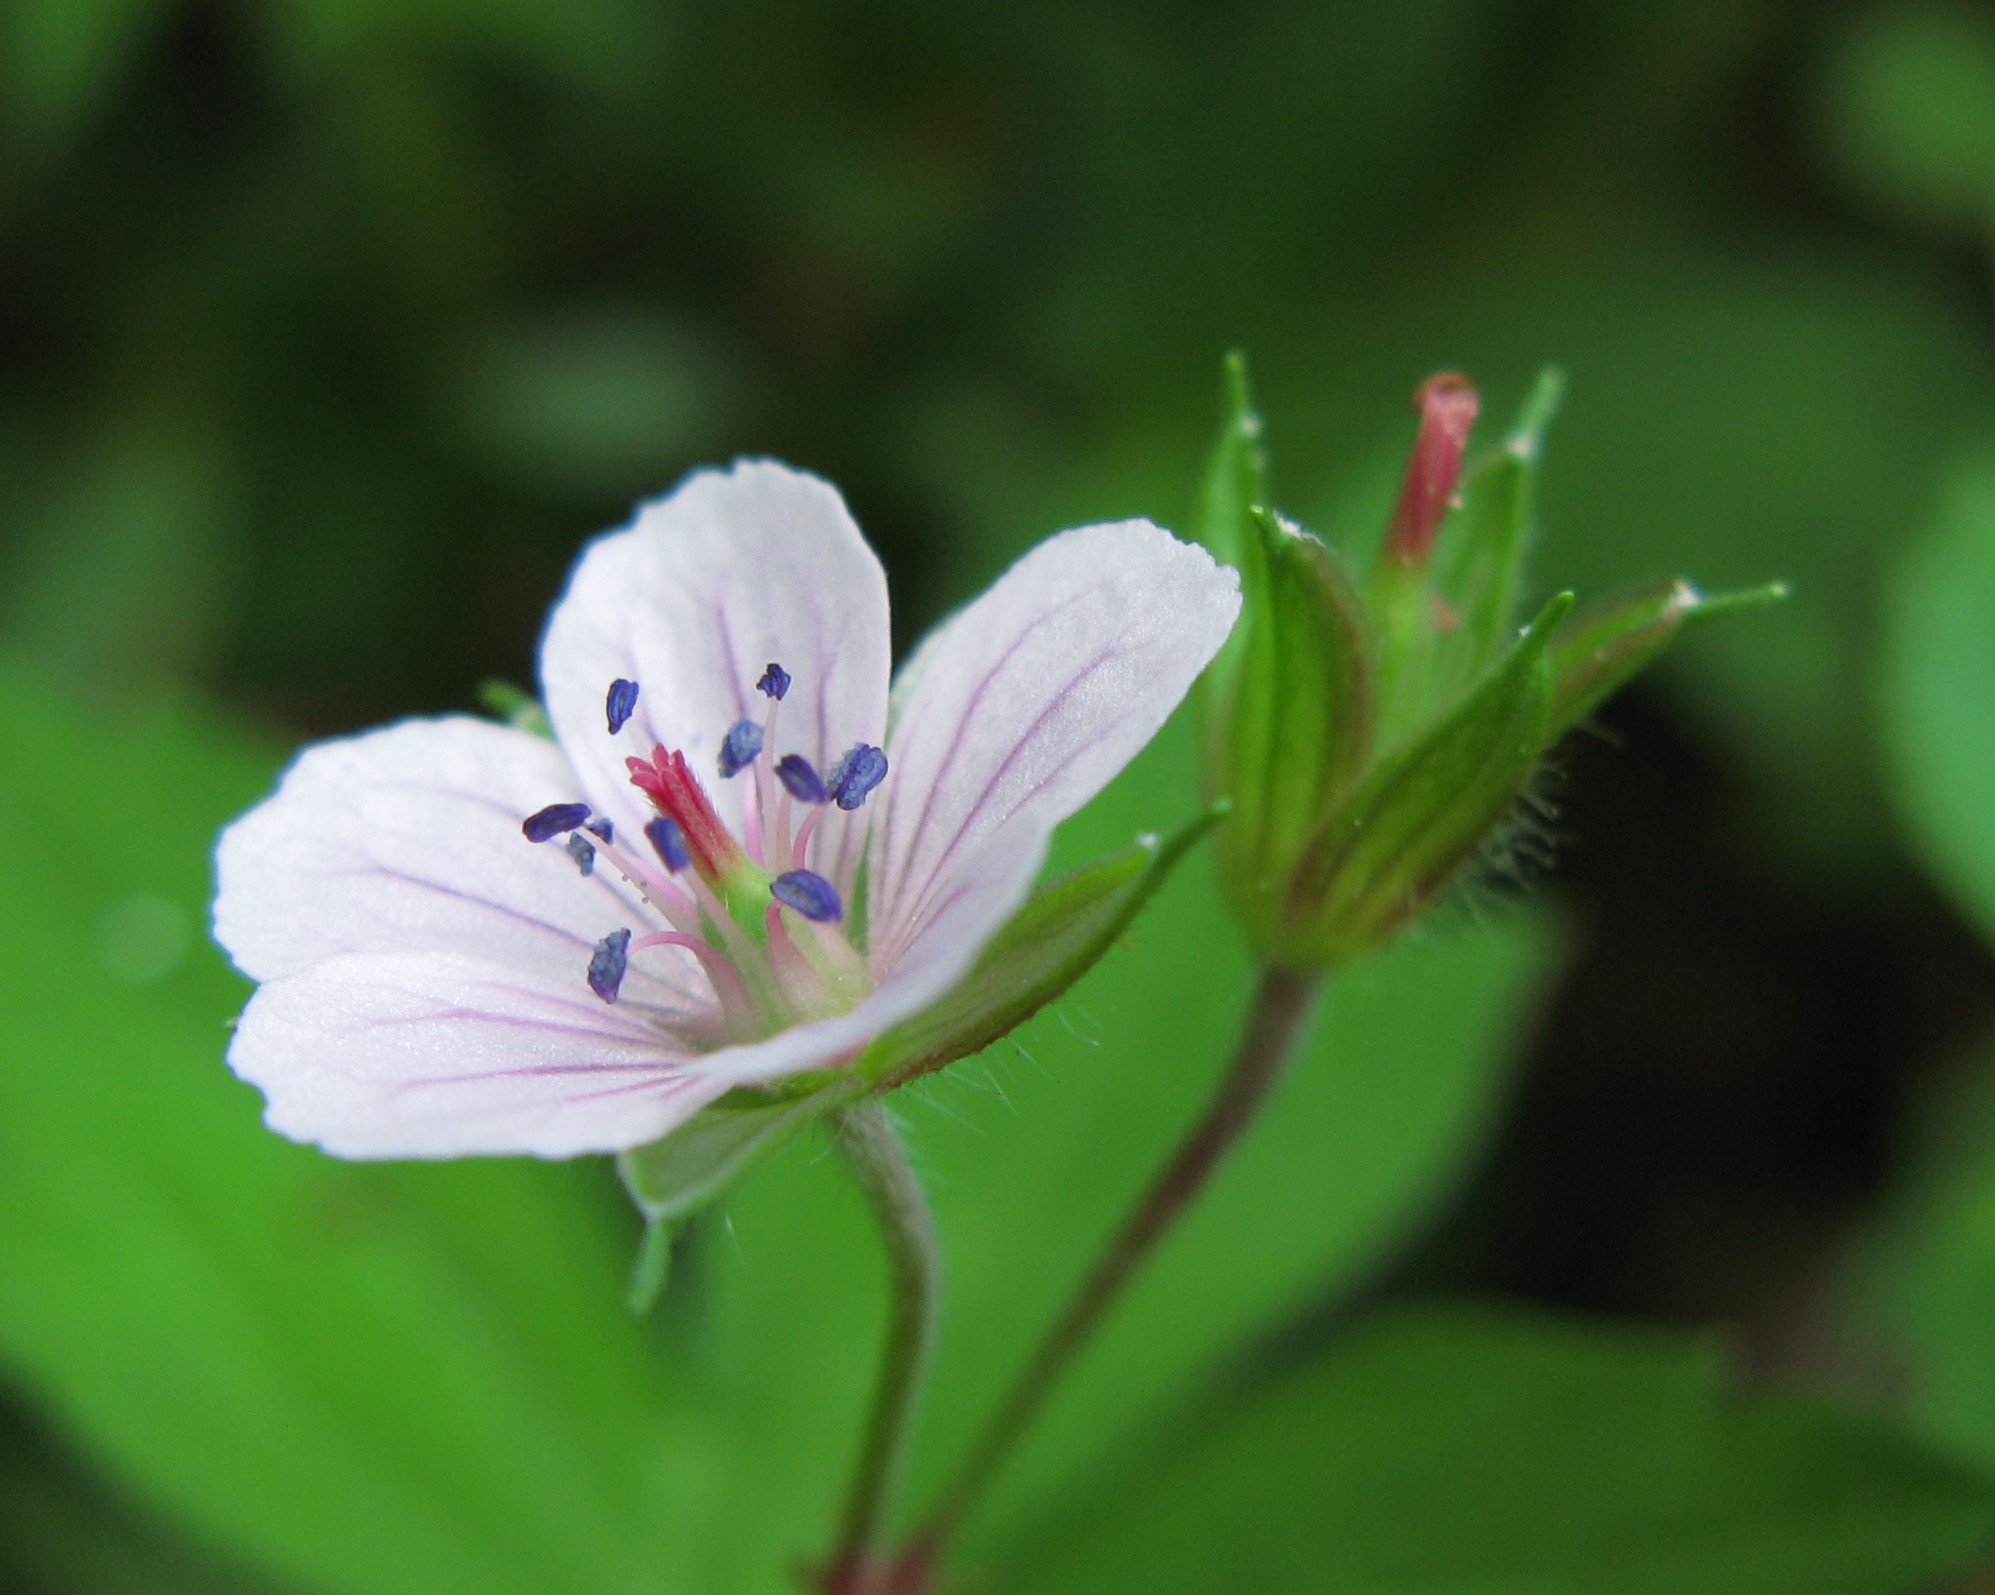
nature, blossom, plant, photography, meadow, leaf, flower, purple, petal, green, high, botany, flora, wildflower, close up, geranium, shrub, hires, hi, res, thunbergii, thunberg, powershotg7, canong7, macro photography, flowering plant, plant stem, land plant, dayflower family